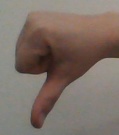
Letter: waw